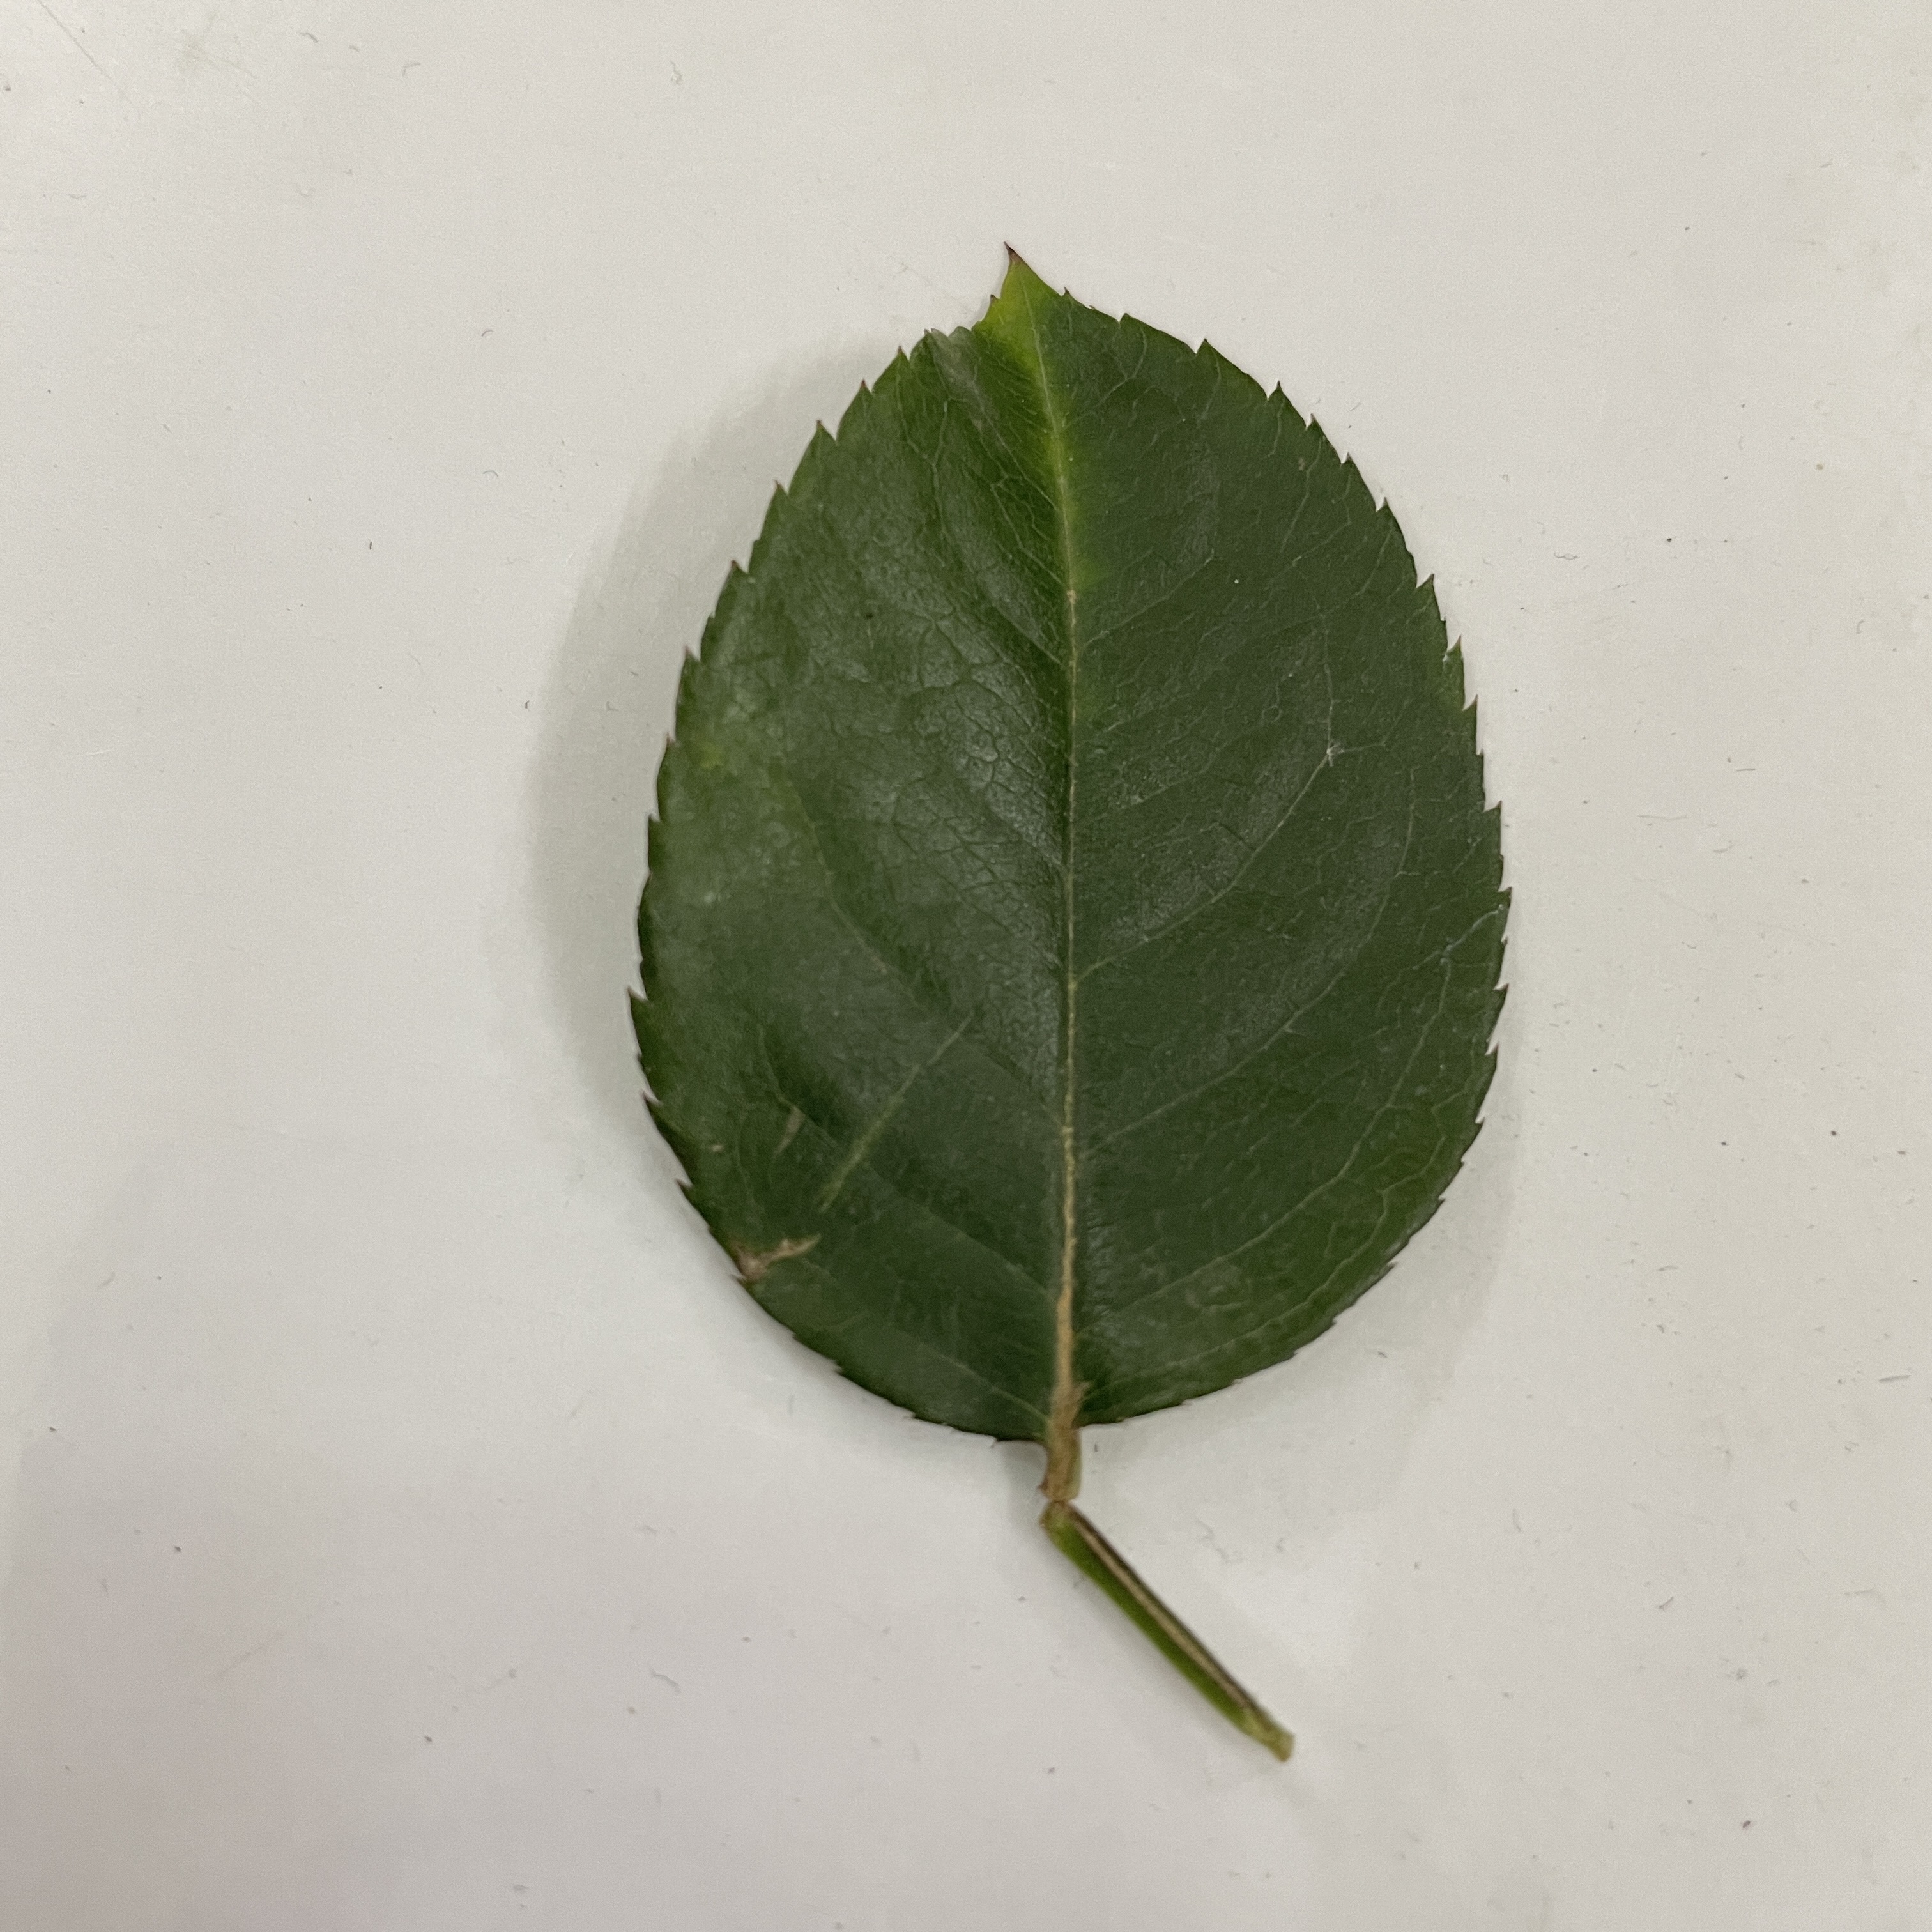
Label: Healthy Leaf